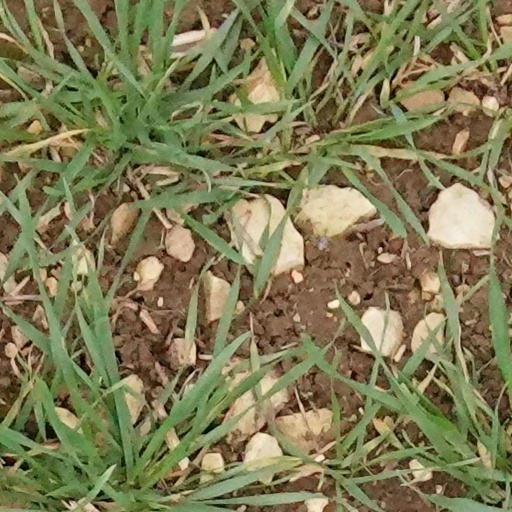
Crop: wheat